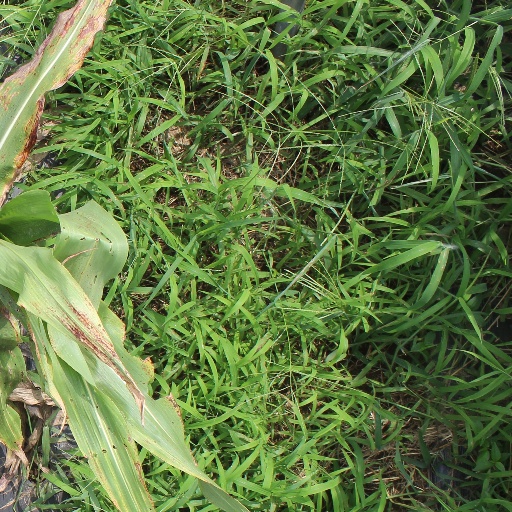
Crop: sorghum